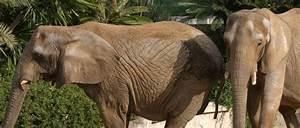
elephant